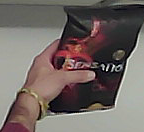
Product: lays_chill